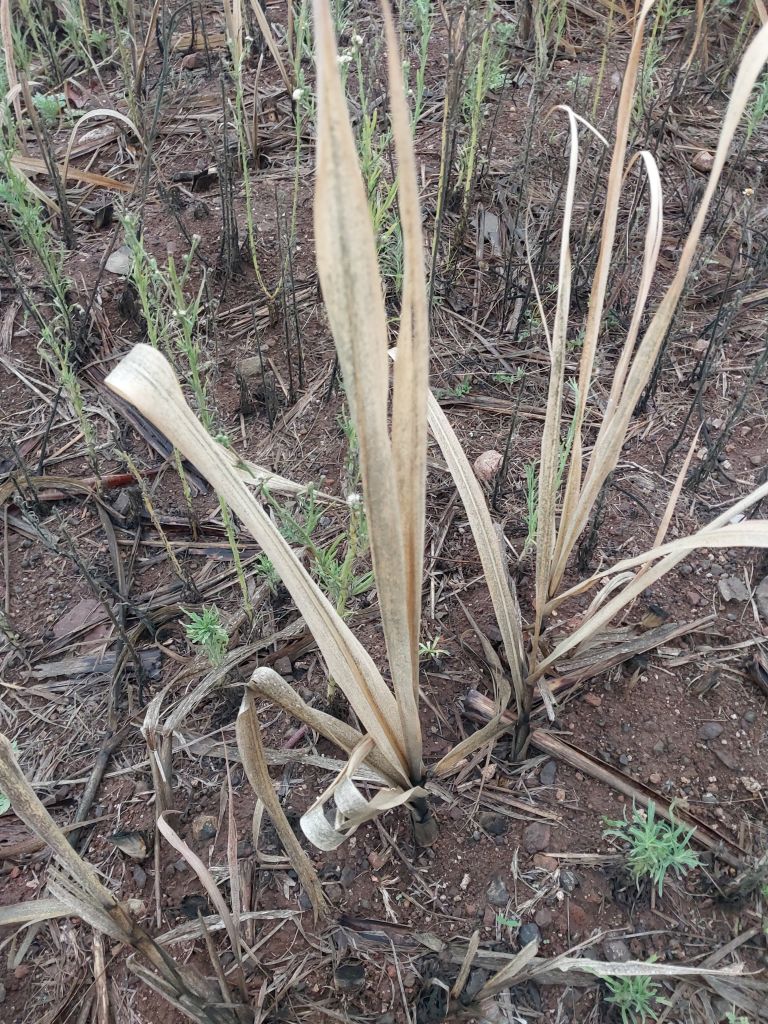
Label: Sett Rot